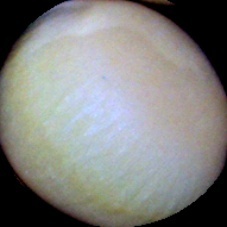
Label: Immature